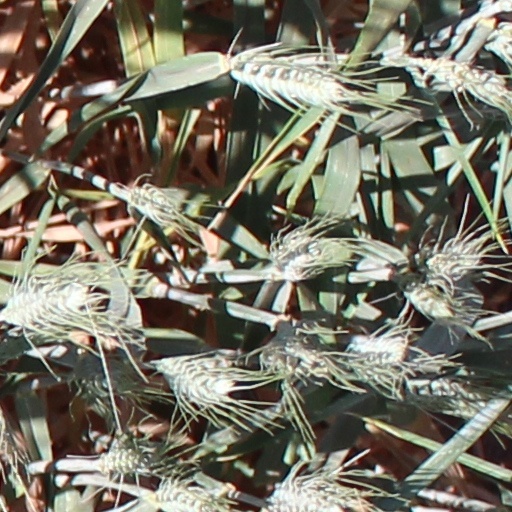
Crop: wheat